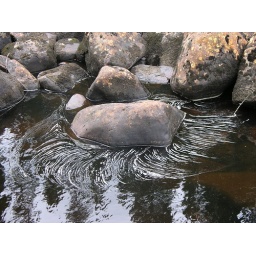
Neat foamy water pattern around a rock near the rapids.